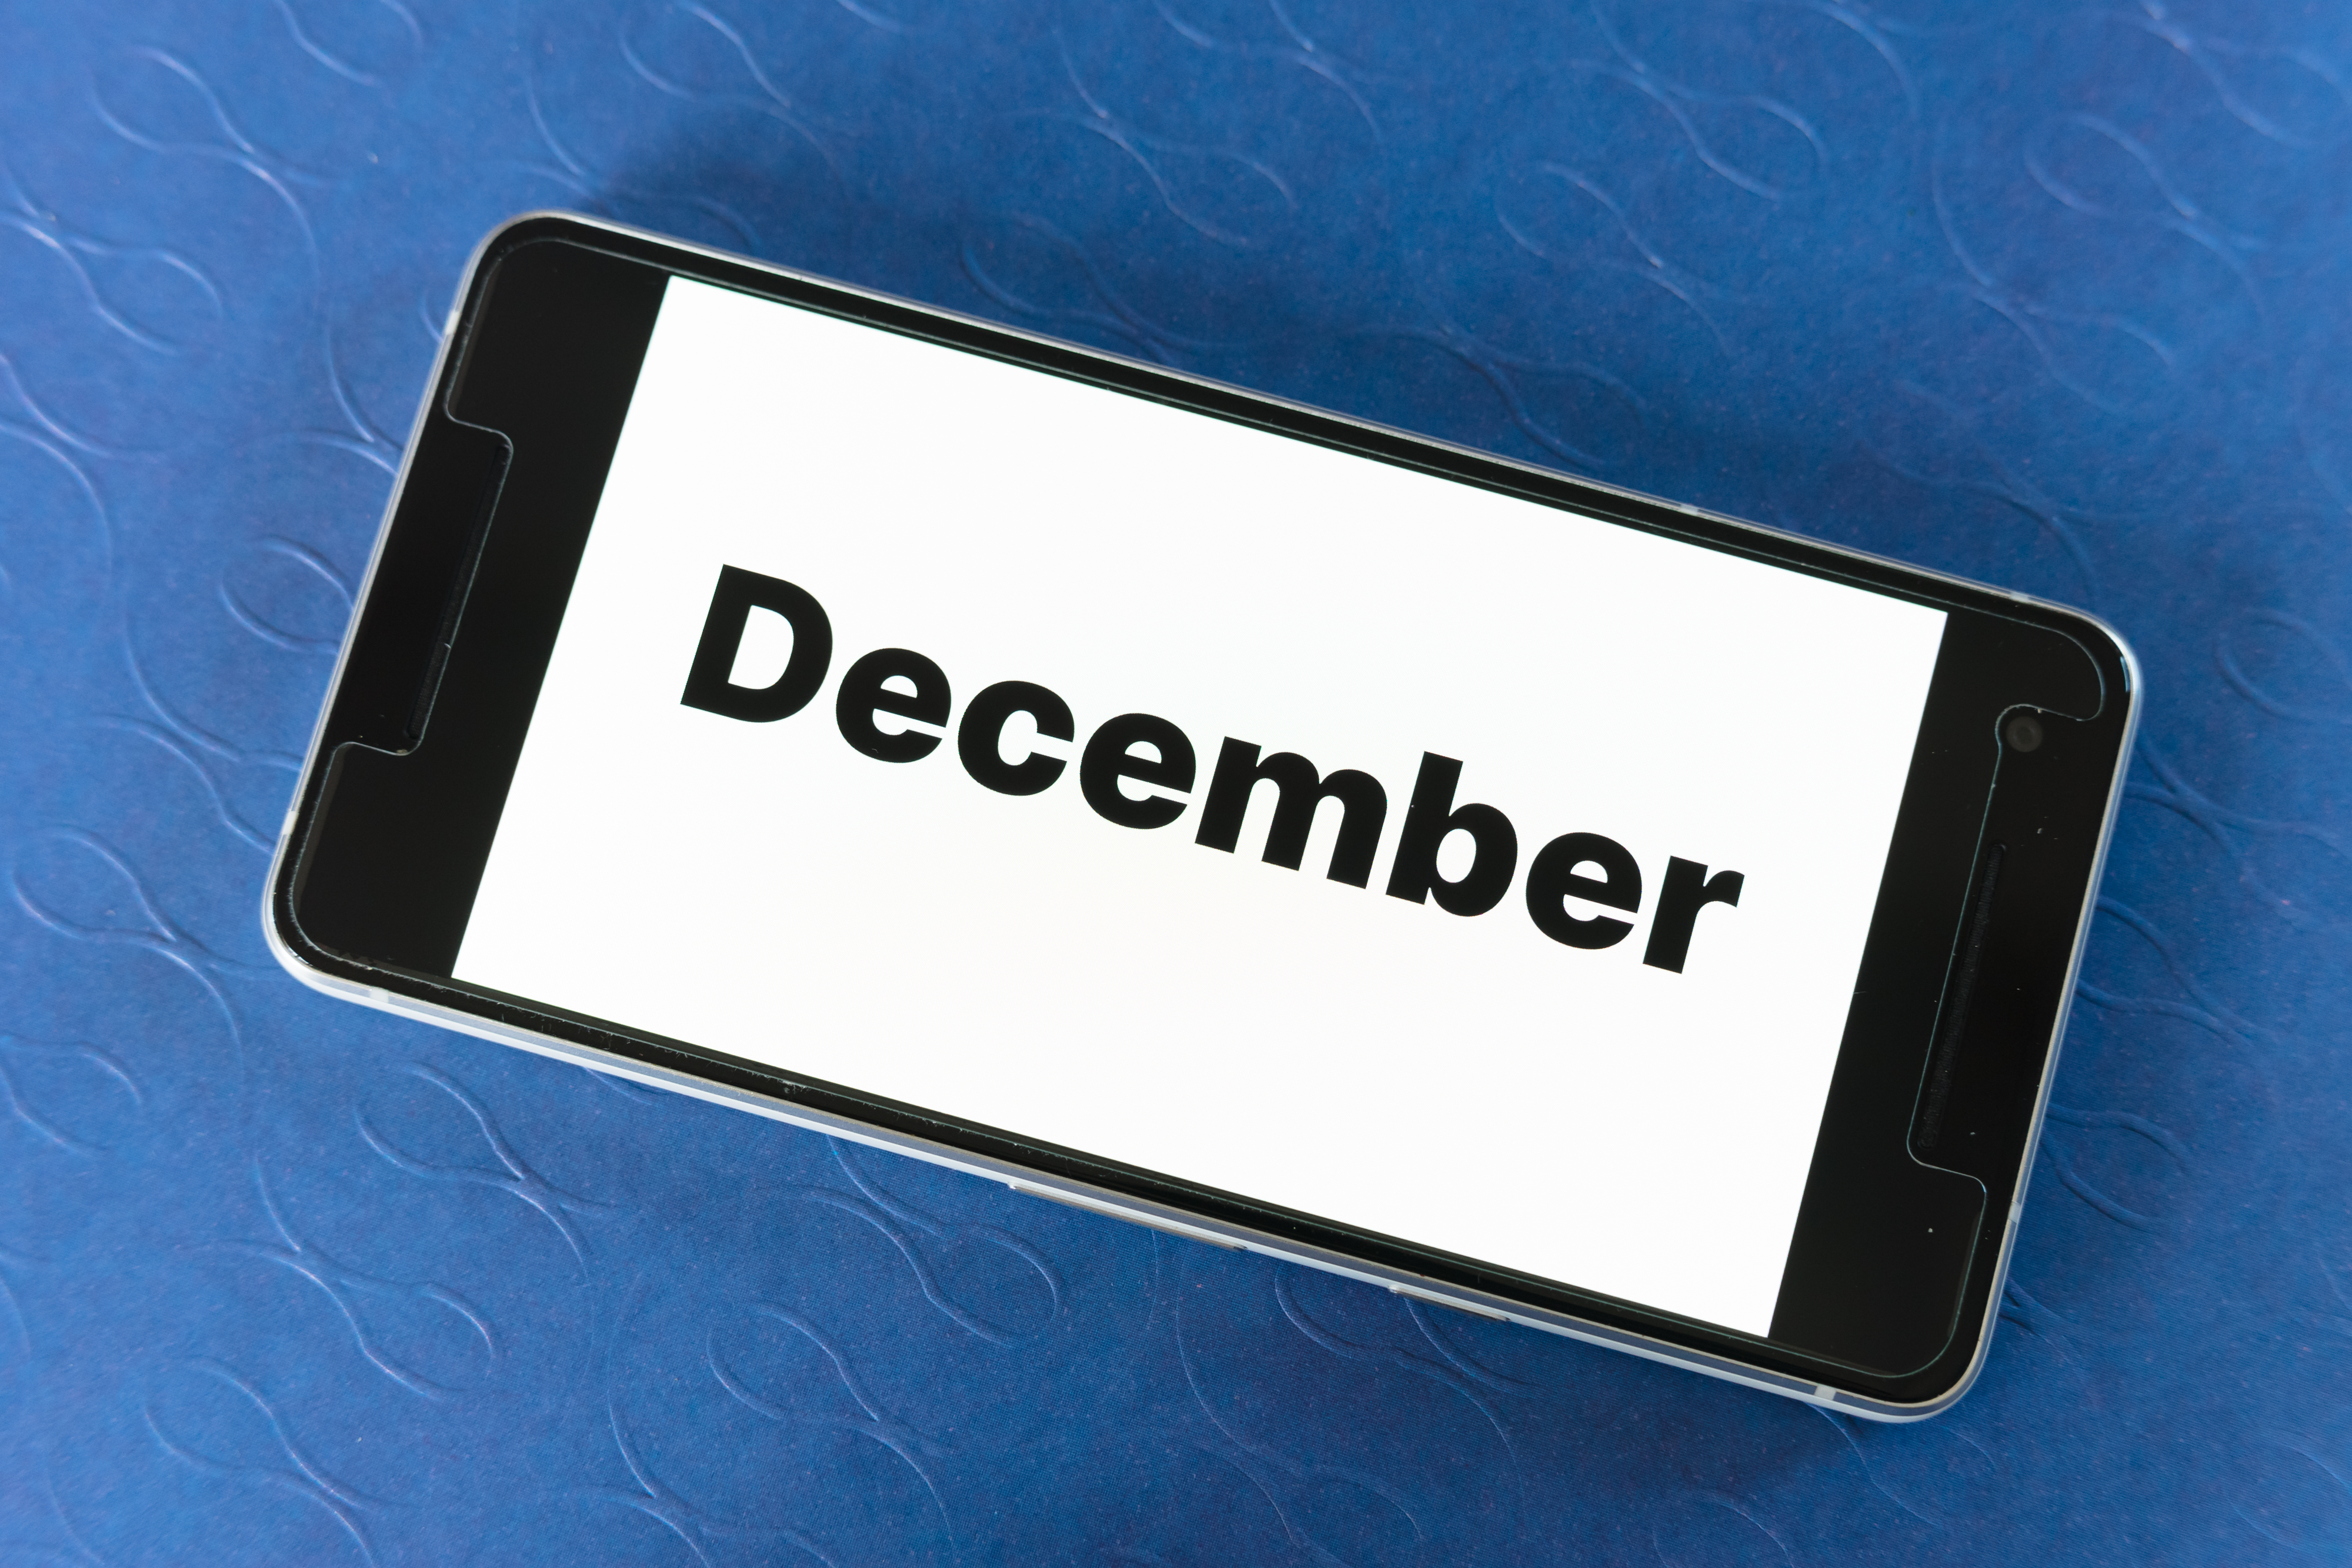
mockup, screen, smartphone, website, blog, word, december, month, text, font, logo, technology, Material property, rectangle, brand, signage, label, icon, sign, electronic device, gadget, graphics